Eastern Orthodox theology

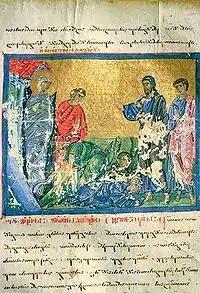
A page from a rare Georgian Bible (1030 AD) depicting the Raising of Lazarus

The Eastern Orthodox also understand that a particular passage may be interpreted on many different levels simultaneously. However, interpretation is not a matter of personal opinion. For this reason, Eastern Orthodox depend upon the consensus of the Holy Fathers to provide a trustworthy guide to the accurate interpretation of Scripture.